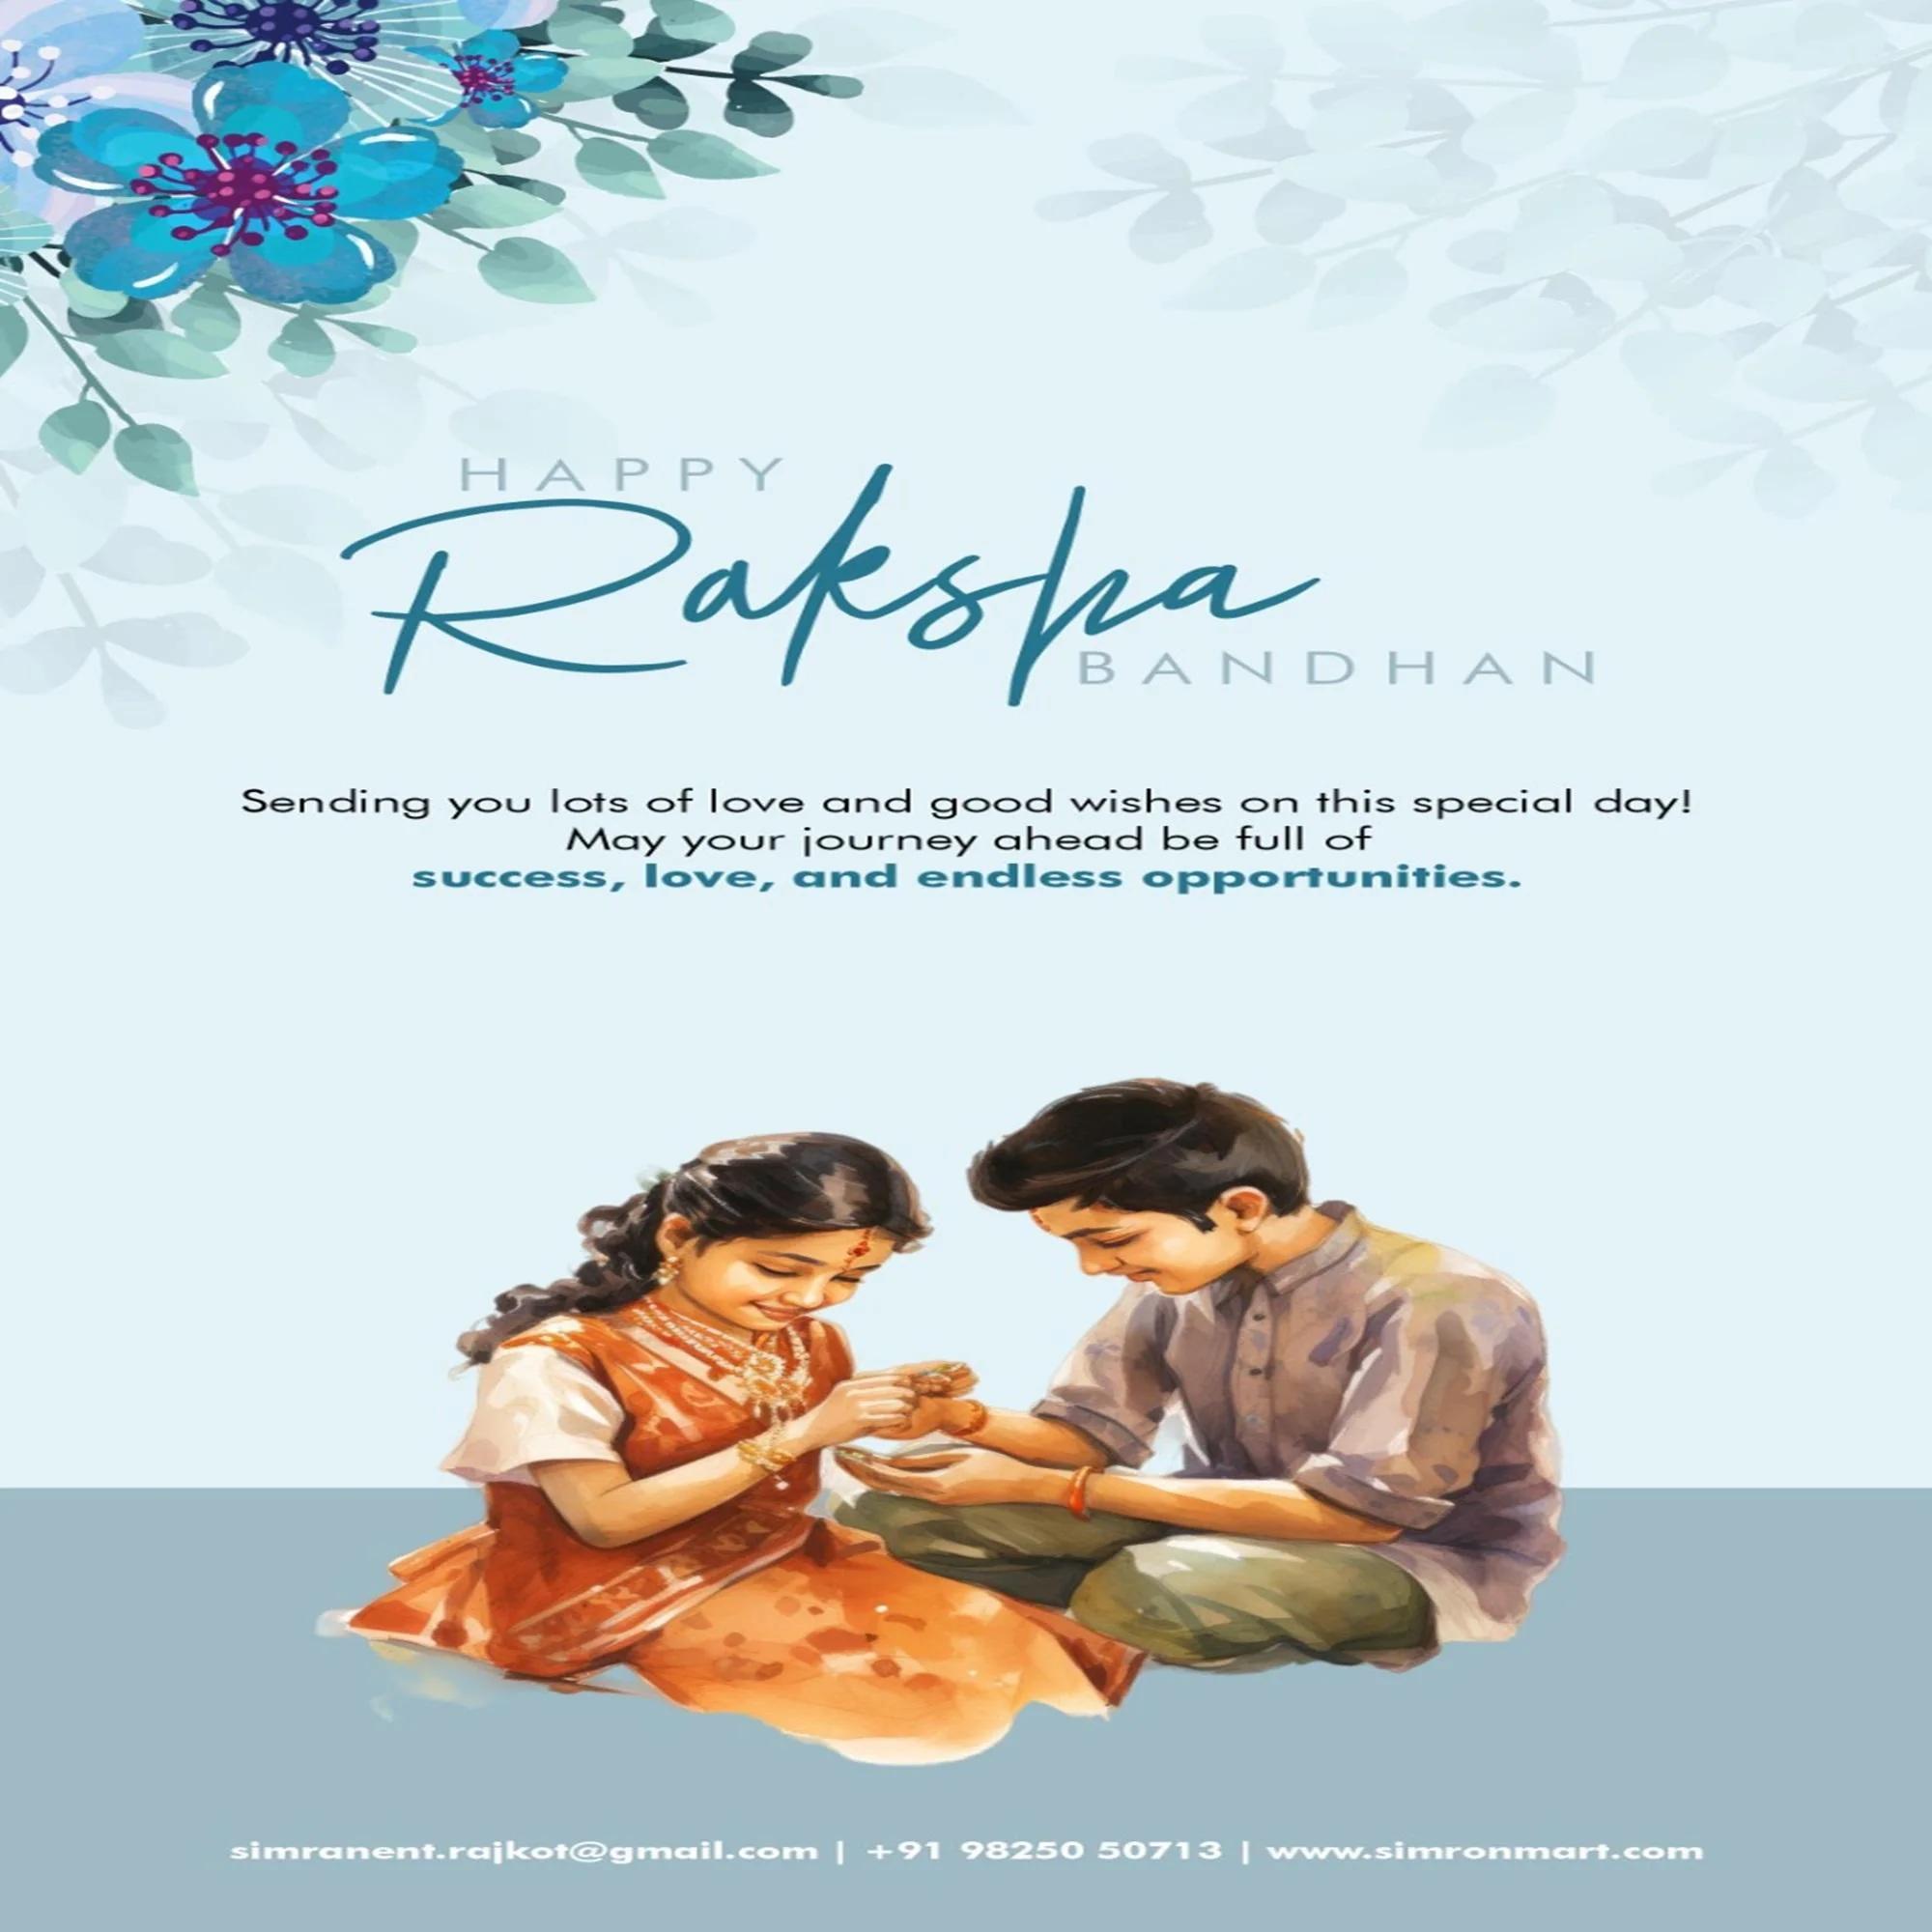
SIIMRON Unique Wooden Om Rakhi Design for Brother with Best Wishes Premium Rakshabandhan Rakhis Pack of 06 With Free Greeting Card Gifts
Type: Rakhis
Brand: Simron
Price: Rs. 359
SIMRAN JEWELS Unique Wooden Om Rakhi Design RAKHI UNIQUE LOOK: Our exclusive collection has lovely handcrafted Rakhi to complement the creative and unique look. MADE IN INDIA: All our products are manufactured in India and are exclusively crafted to adorn your persona. Designer rakhi - a touch of modernity into the traditional and sacred thread of rakhi. The rakhi thread is introduced for the celebration of the festival of rakhi that is also known as Raksha Bandhan. Rakhi is the festival of expressing feelings of love. Thus what can be better than expressing it to your loving brother by bringing a designer rakhi for him this year. Gift your brother this wonderful and fabulous looking rakhi this Raksha Bandhan and express your love in the most amazing way.
Features: Send Love to Your Brother via Our Store acknowledge your love for Your Brother by sending this beautiful RAKHI with a Promise that your bond with him will grow stronger with each passing moment,Vocal For Local | Made in India Handmade Rakhis - High Quality Material Used. The designer patterns in the aesthetic style with shimmering glimpse highlights the true beauty of this traditional thread,Special Rakhi For The very special occasion to celebrate the undying bond of love between a brother and a sister
Included: 6N Rakhi 1N Kumkum & Chawal,1N Rakhi Card